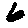
Label: 6